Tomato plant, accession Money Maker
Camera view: vertical (180 deg); turntable rotation: 240 degrees
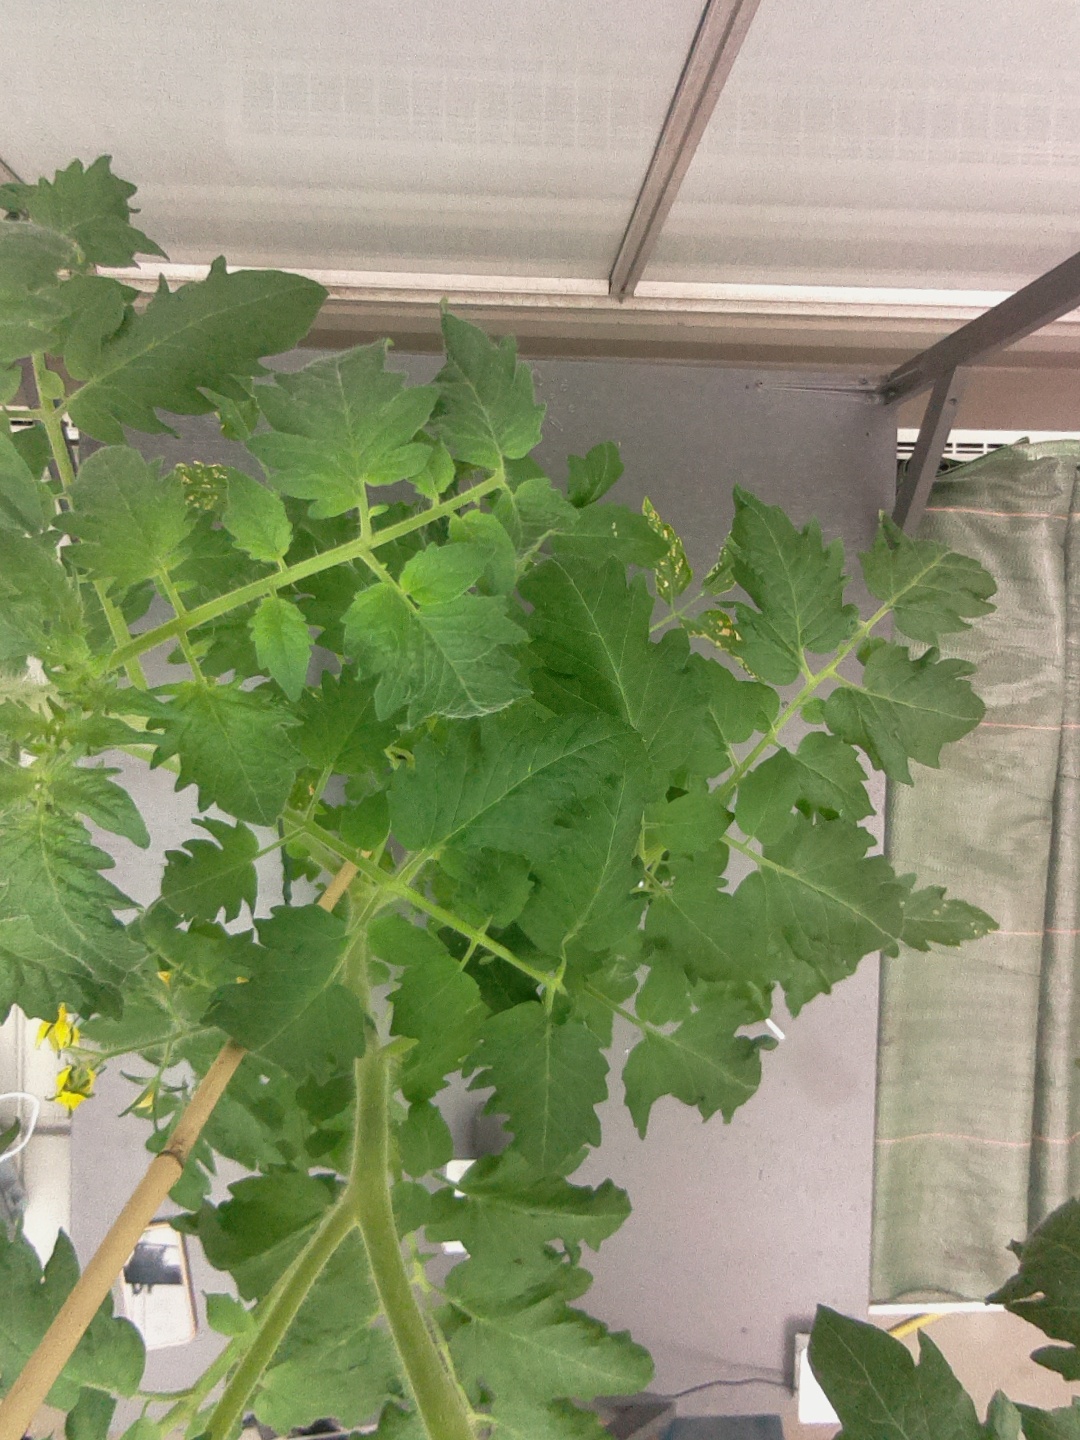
BBCH growth stage 69: End of flowering, 90%-100% of flowers open, more petals falling